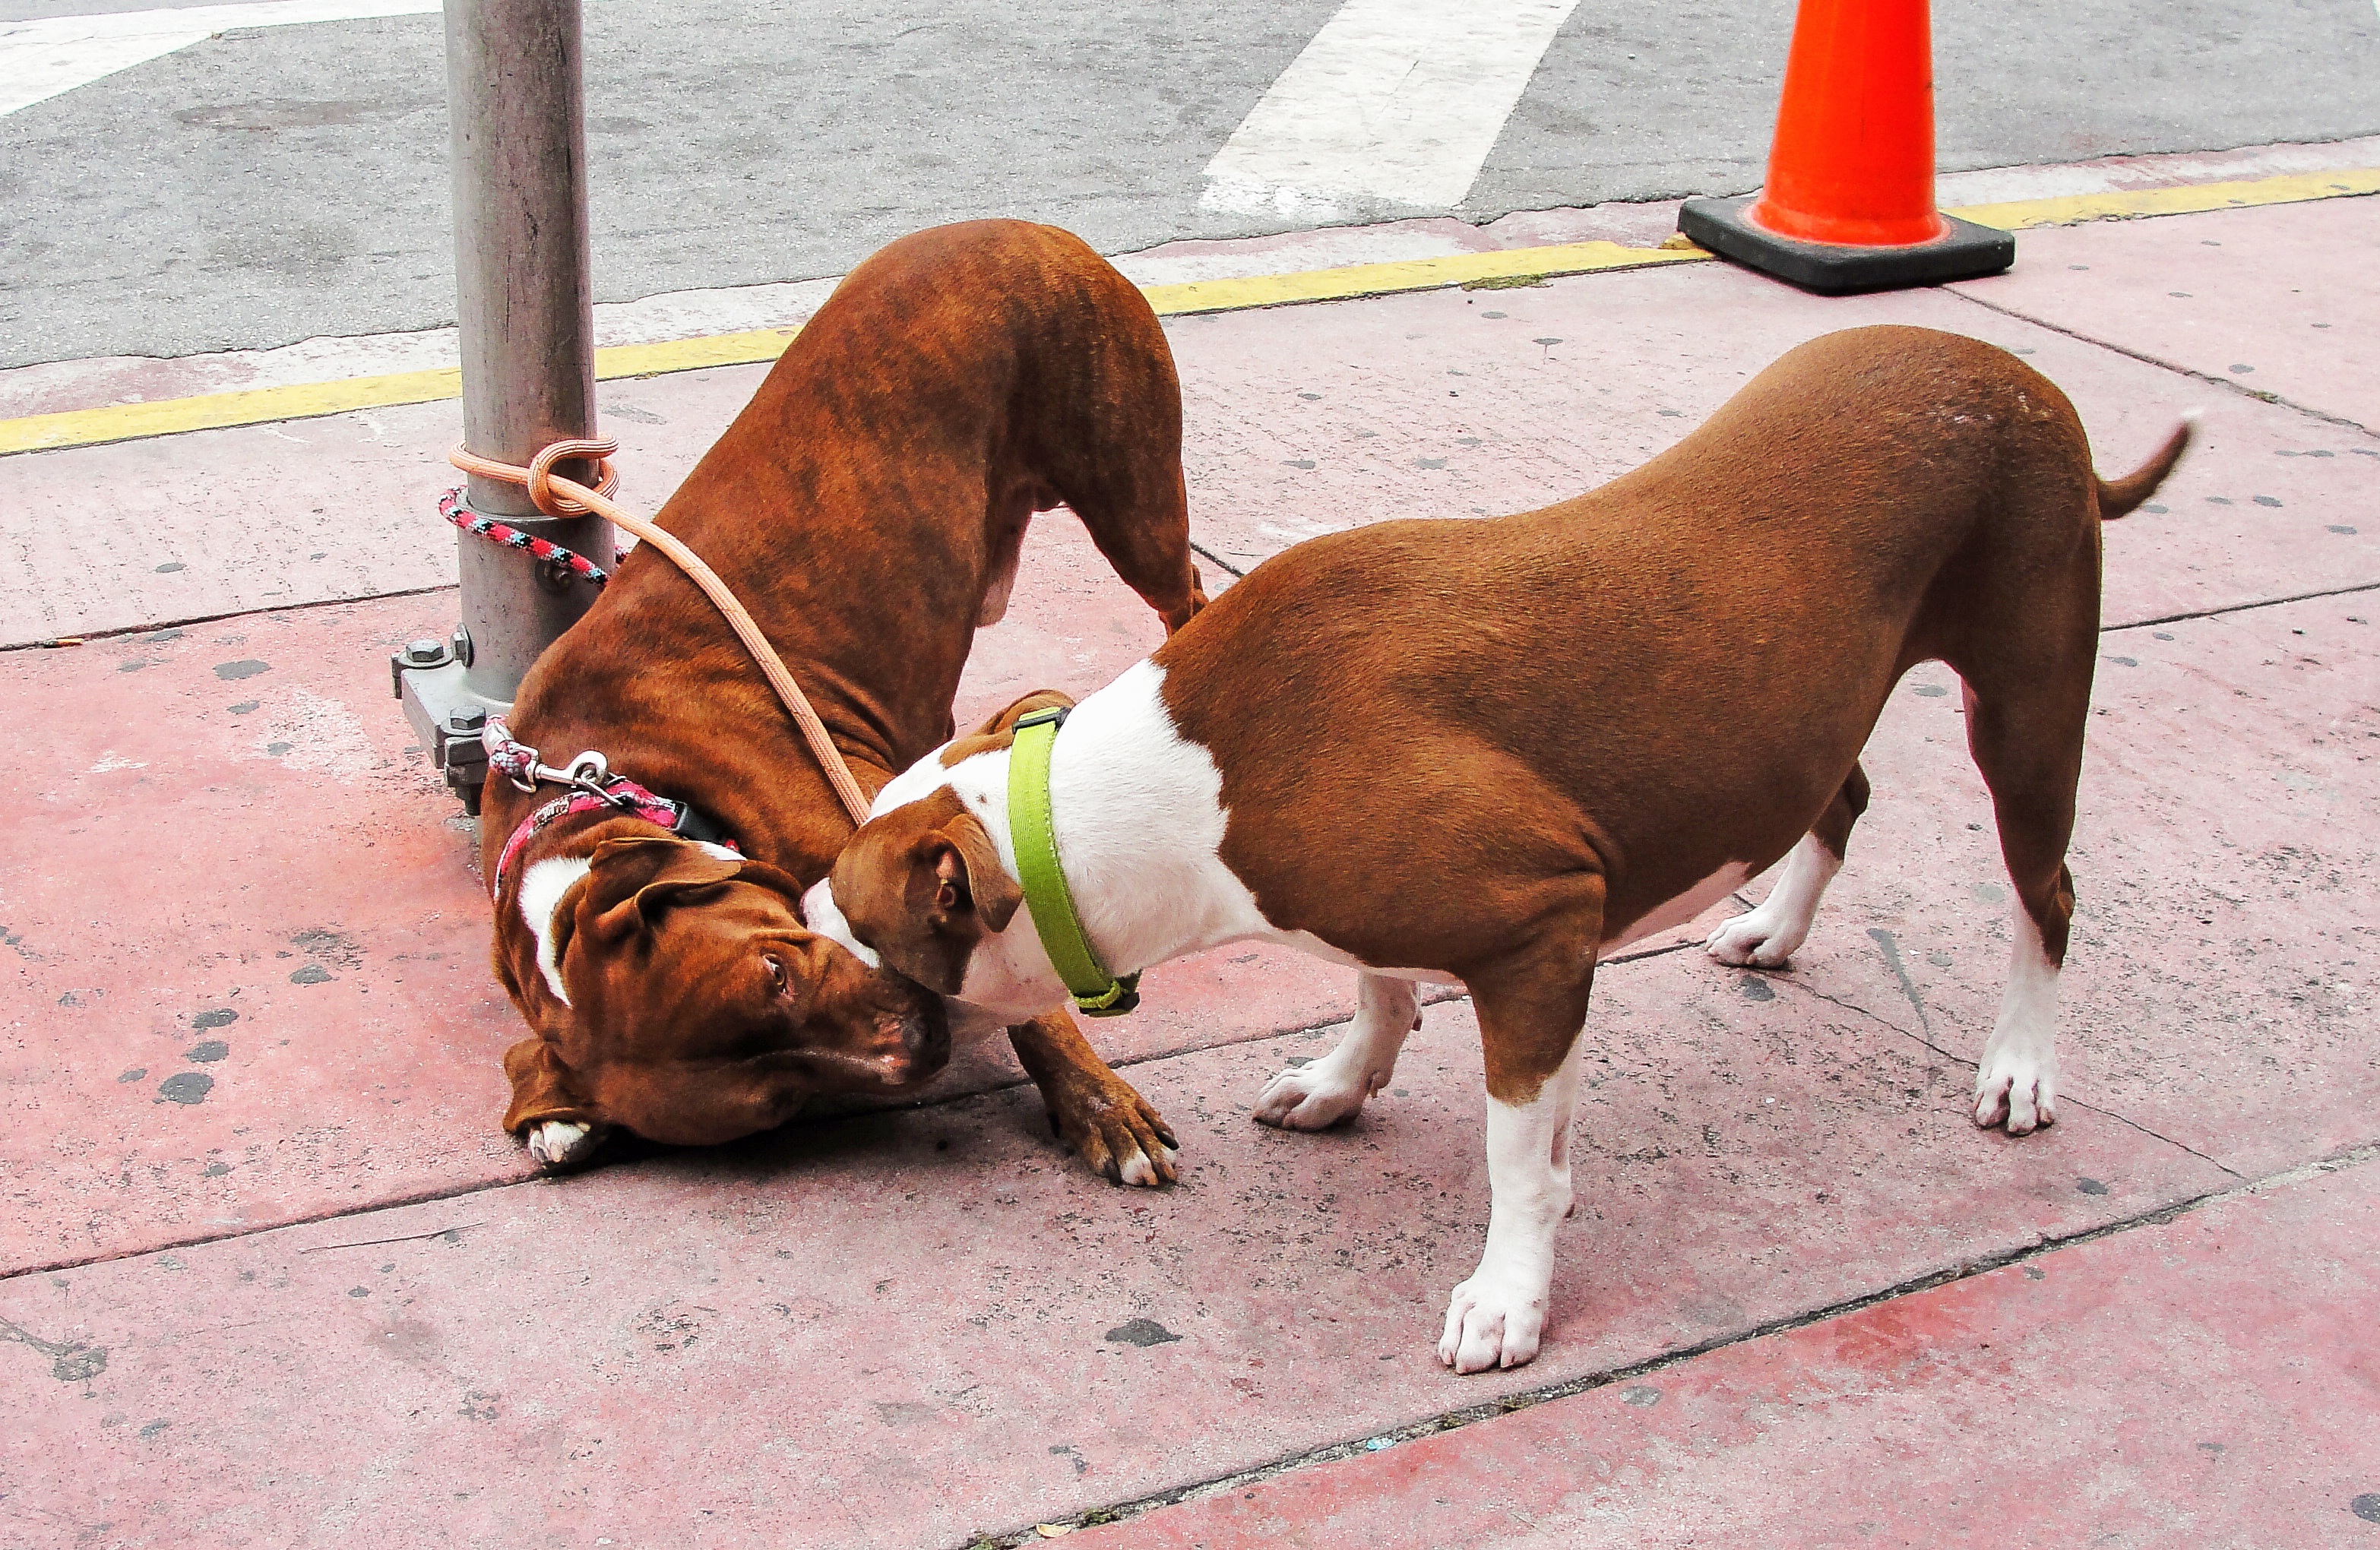
dog, mammal, pets, dogs, animals, tradition, dogs playing, dog like mammal, cattle like mammal, animal sports